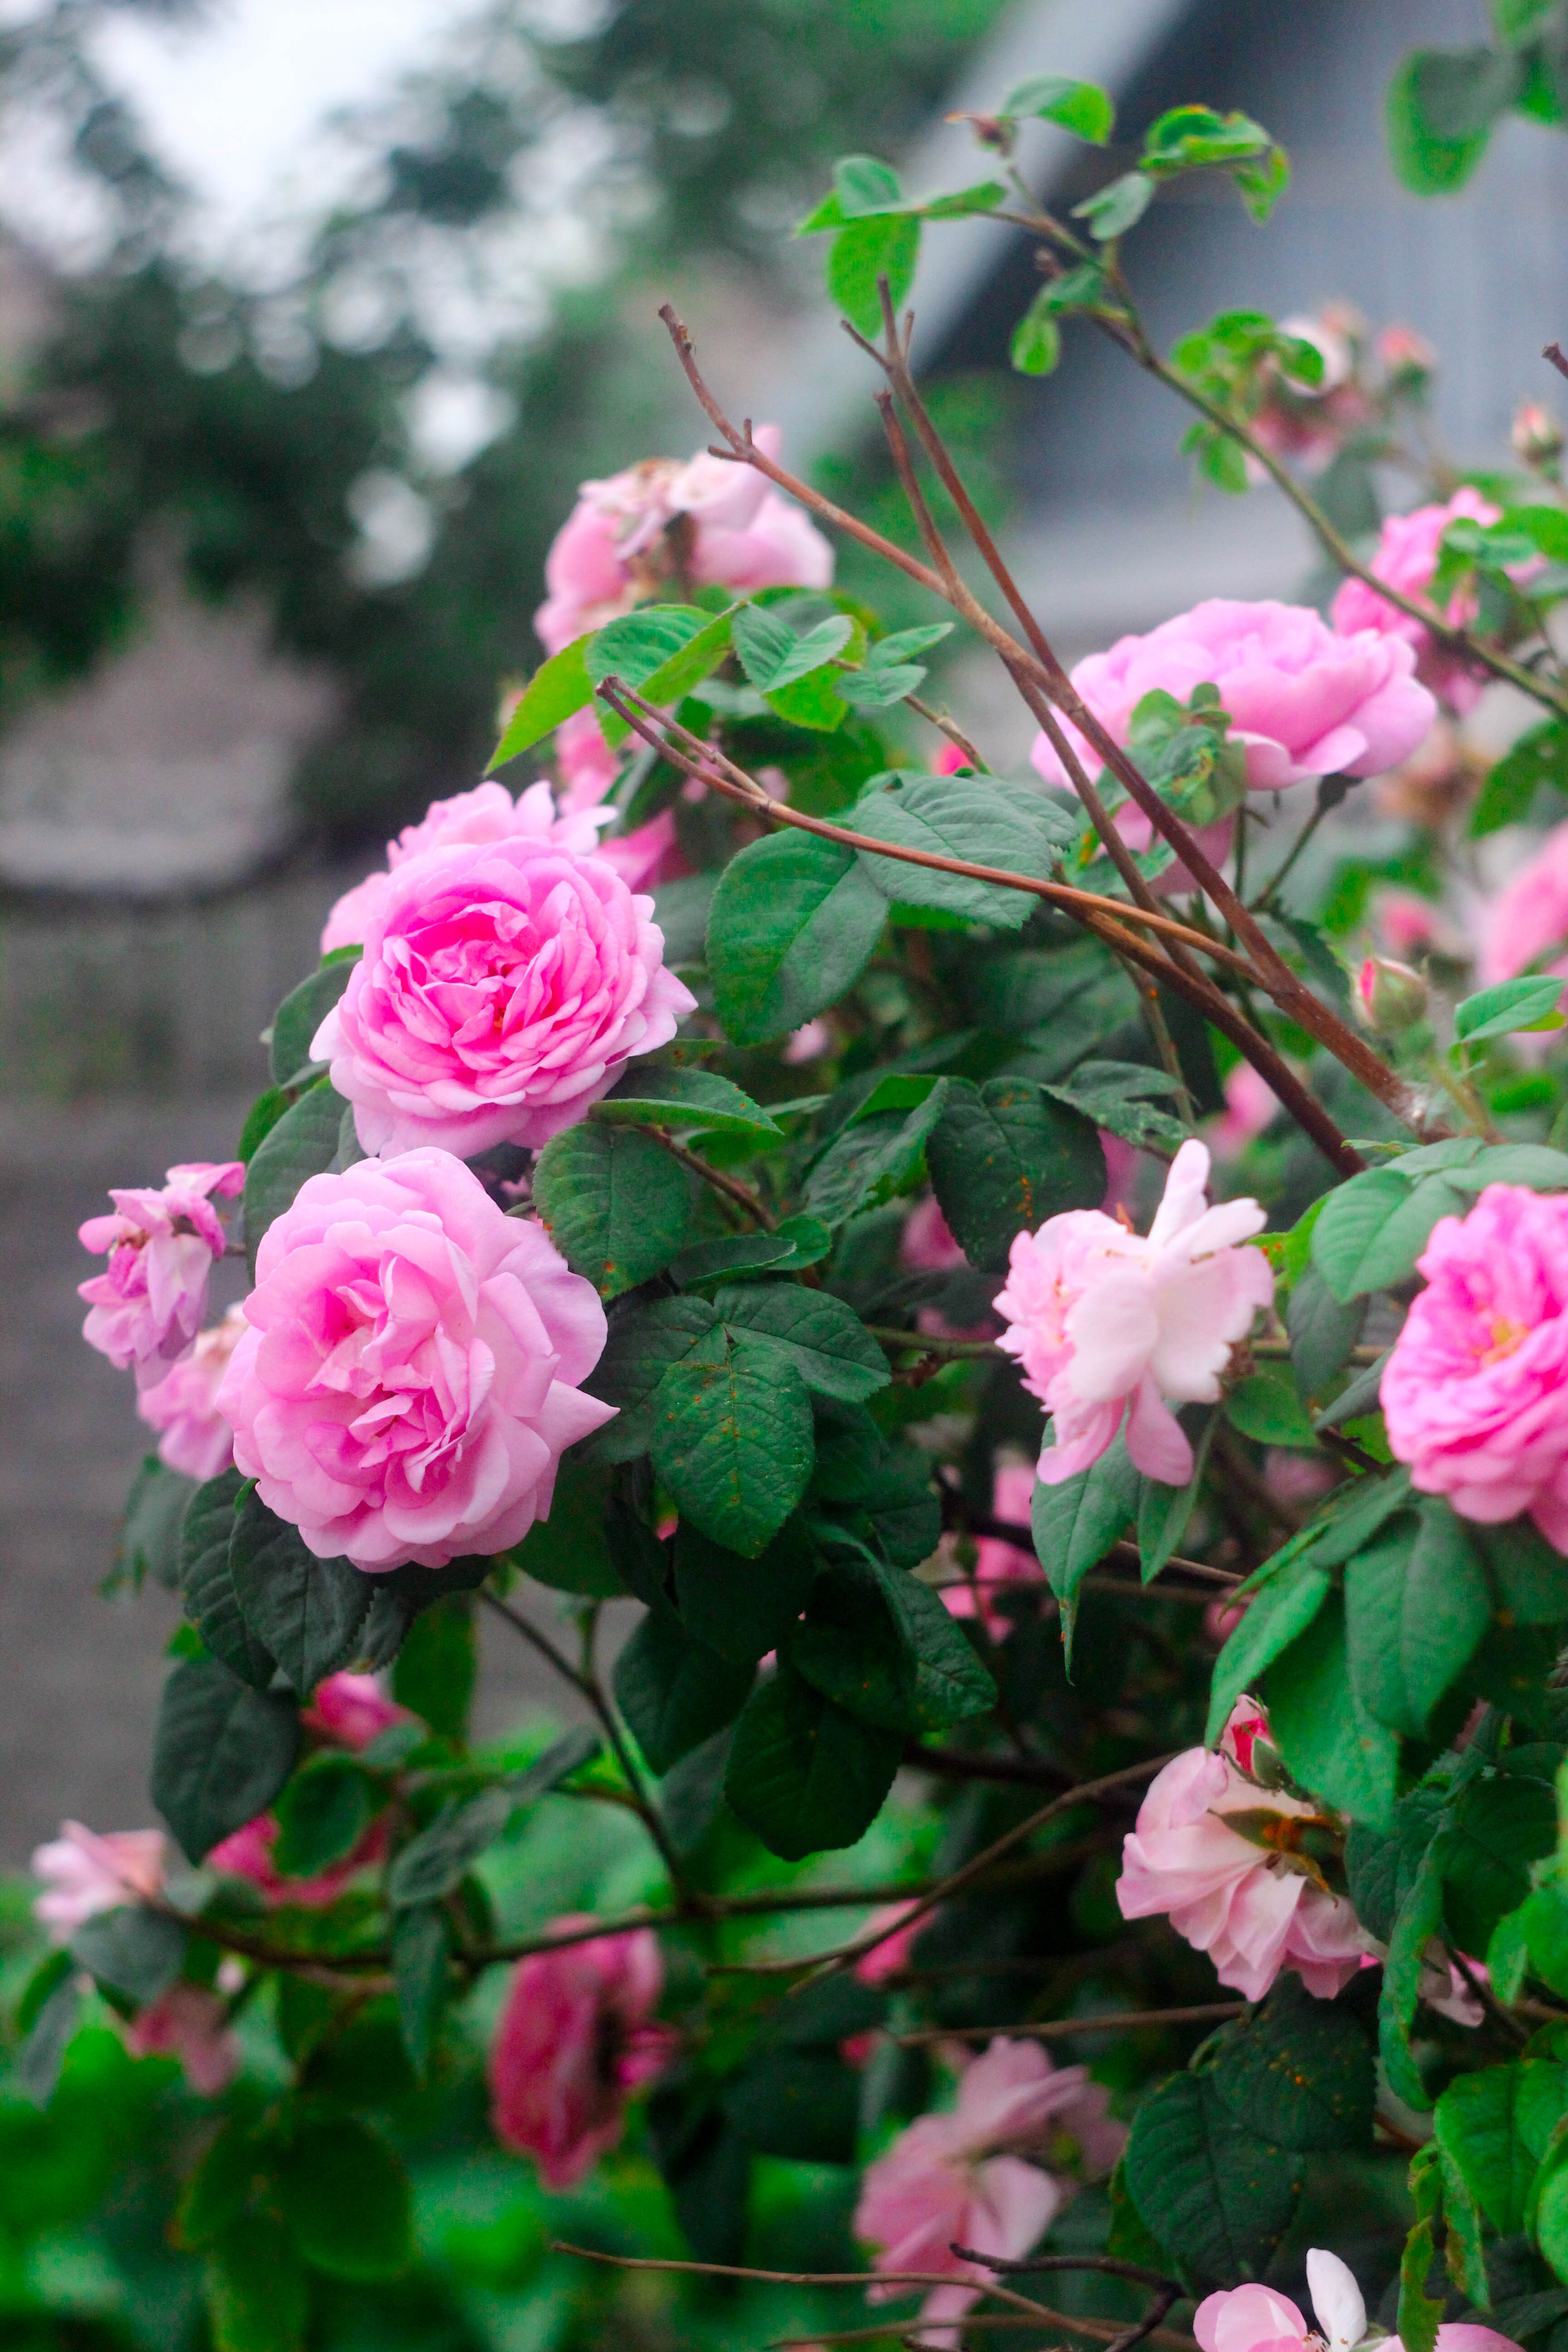
nature, blossom, plant, flower, petal, summer, bush, rose, spring, botany, garden, pink, flora, flowers, roses, shrub, floribunda, flowering plant, garden roses, rose family, land plant, rosa centifolia, rose order, rosa gallica, rosa wichuraiana